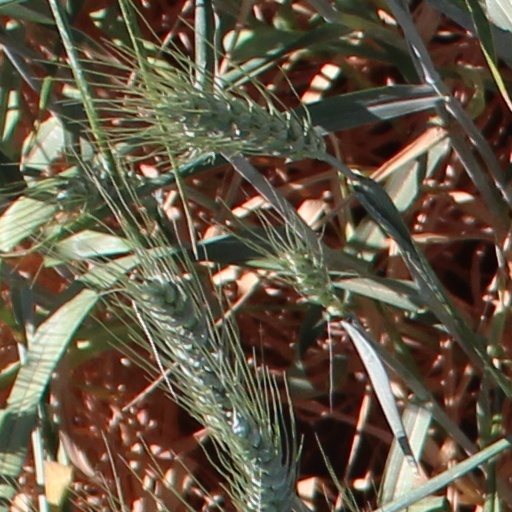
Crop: wheat